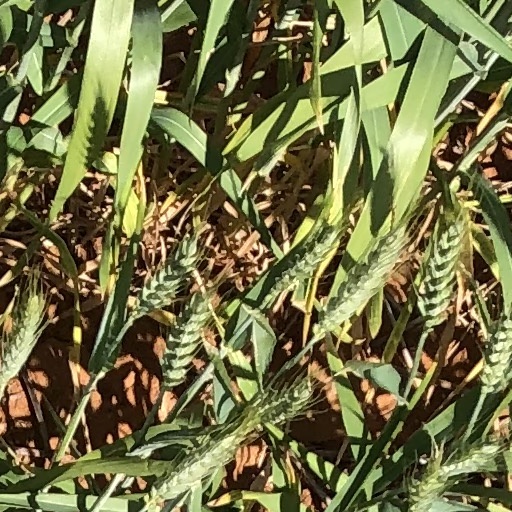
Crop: wheat